Art Zoyd

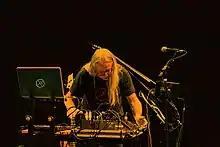
Thierry Zaboitzeff 2019

Art Zoyd is a French band formed in 1969, mixing free jazz, progressive rock and avant-garde electronica. Gérard Hourbette was the band's director and composer until his death in May 2018. Another key member of the band was Thierry Zaboitzeff, who left the band in 1997. They both joined the band in 1971 and reformed it completely in 1975.